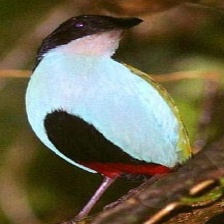
Species: AZURE BREASTED PITTA
Scientific name: PITTA STEERII